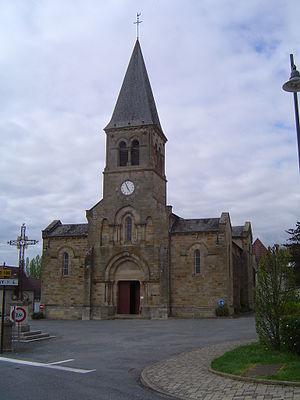
Cronat (église 1)
Cronat est une commune française située dans le département de Saône-et-Loire, à la frontière des départements voisins de la Nièvre et de l'Allier, en région Bourgogne-Franche-Comté.